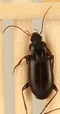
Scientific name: Calathus advena
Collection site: Rocky Mountains NEON (RMNP), plot RMNP_014